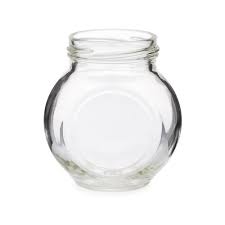
Waste category: glass